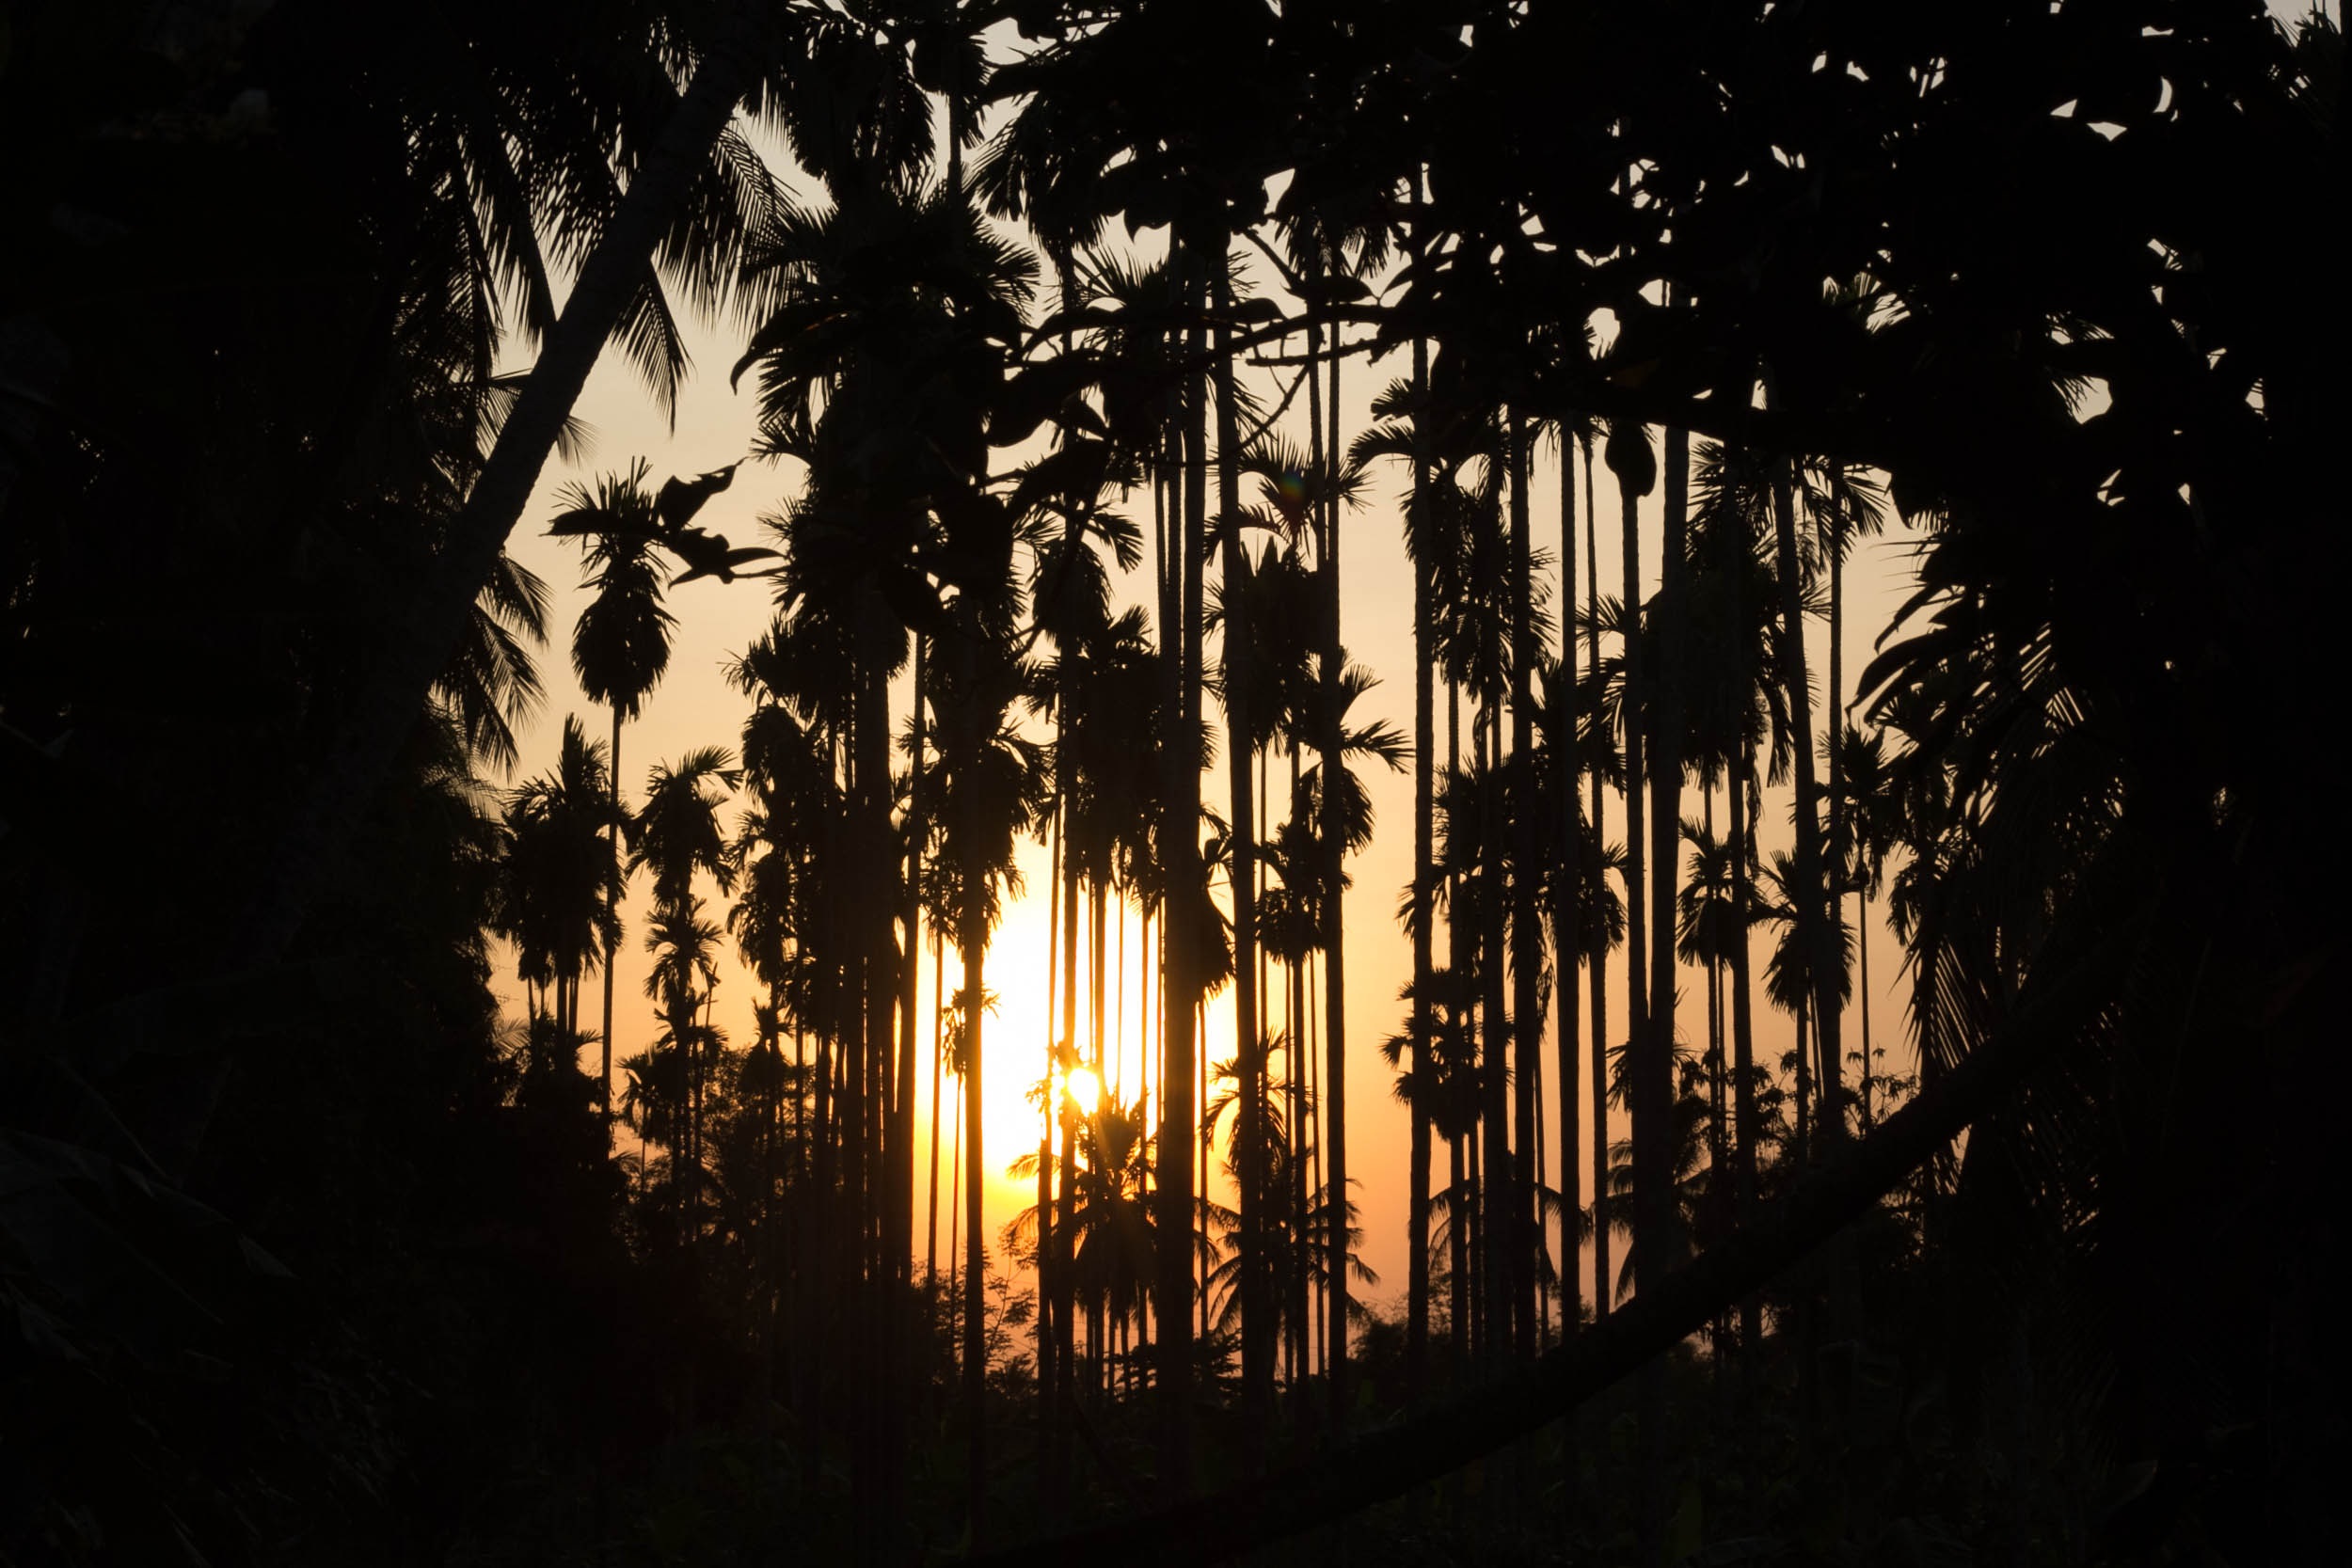
tree, nature, forest, branch, silhouette, light, sunset, night, sunlight, morning, evening, reflection, darkness, lighting, backlit, palm trees, woody plant, coconut garden